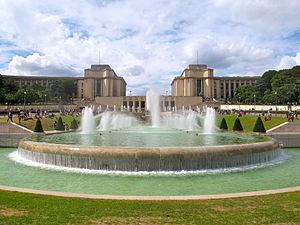
Fontaine du Trocadéro en été.
La fontaine du Trocadéro ou fontaine de Varsovie est une fontaine située dans les jardins du Trocadéro, en contrebas du palais de Chaillot, dans le 16ᵉ arrondissement de Paris.
Cet article recense les fontaines du 16ᵉ arrondissement de Paris, en France.
Le 16ᵉ arrondissement de Paris, l’un des vingt arrondissements de Paris, est situé sur la rive droite de la Seine, à l’ouest de la ville. Il est bordé à l’est par la Seine et à l’ouest par le périphérique parisien, exception faite du bois de Boulogne qui se situe de l’autre côté de cette voie.